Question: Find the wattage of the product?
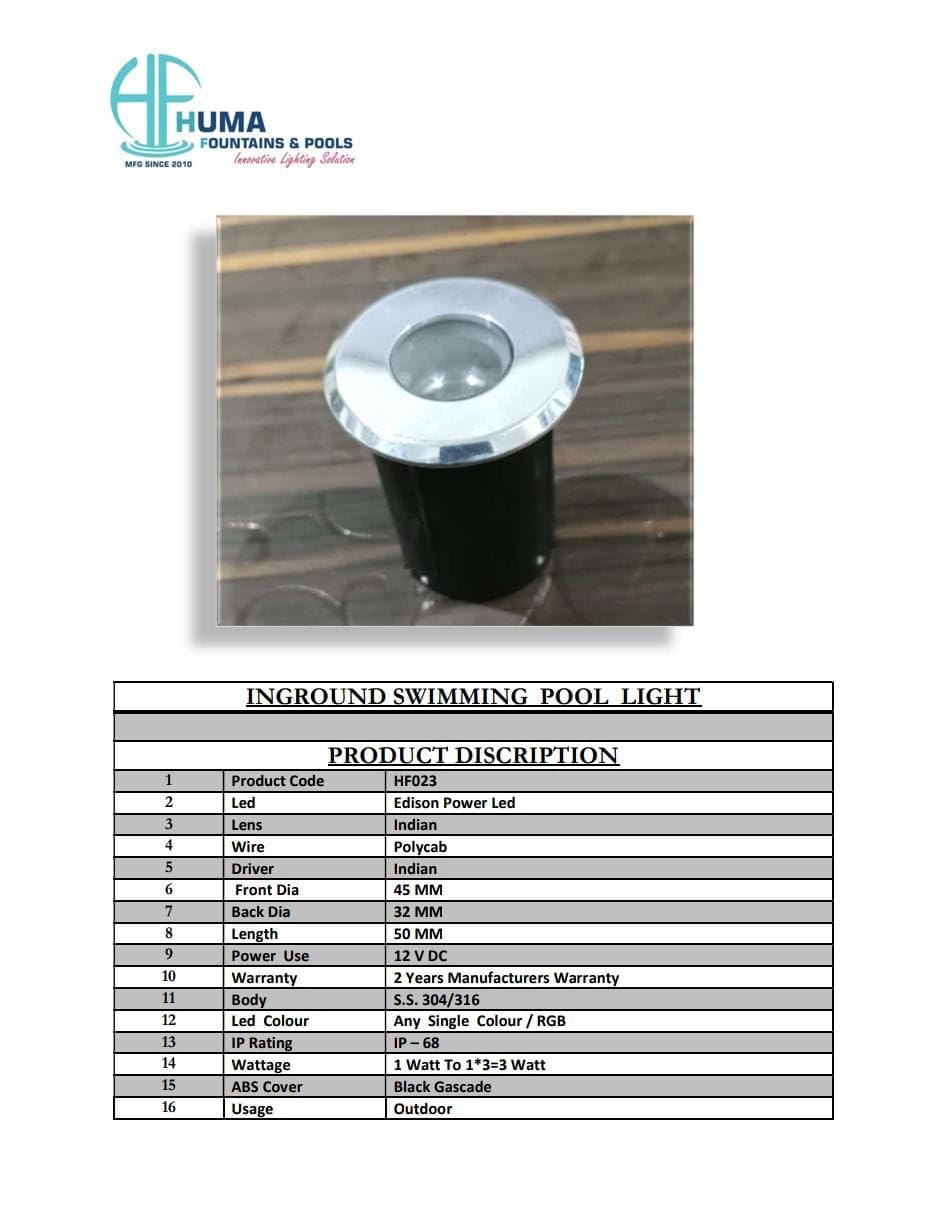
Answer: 1.0 watt